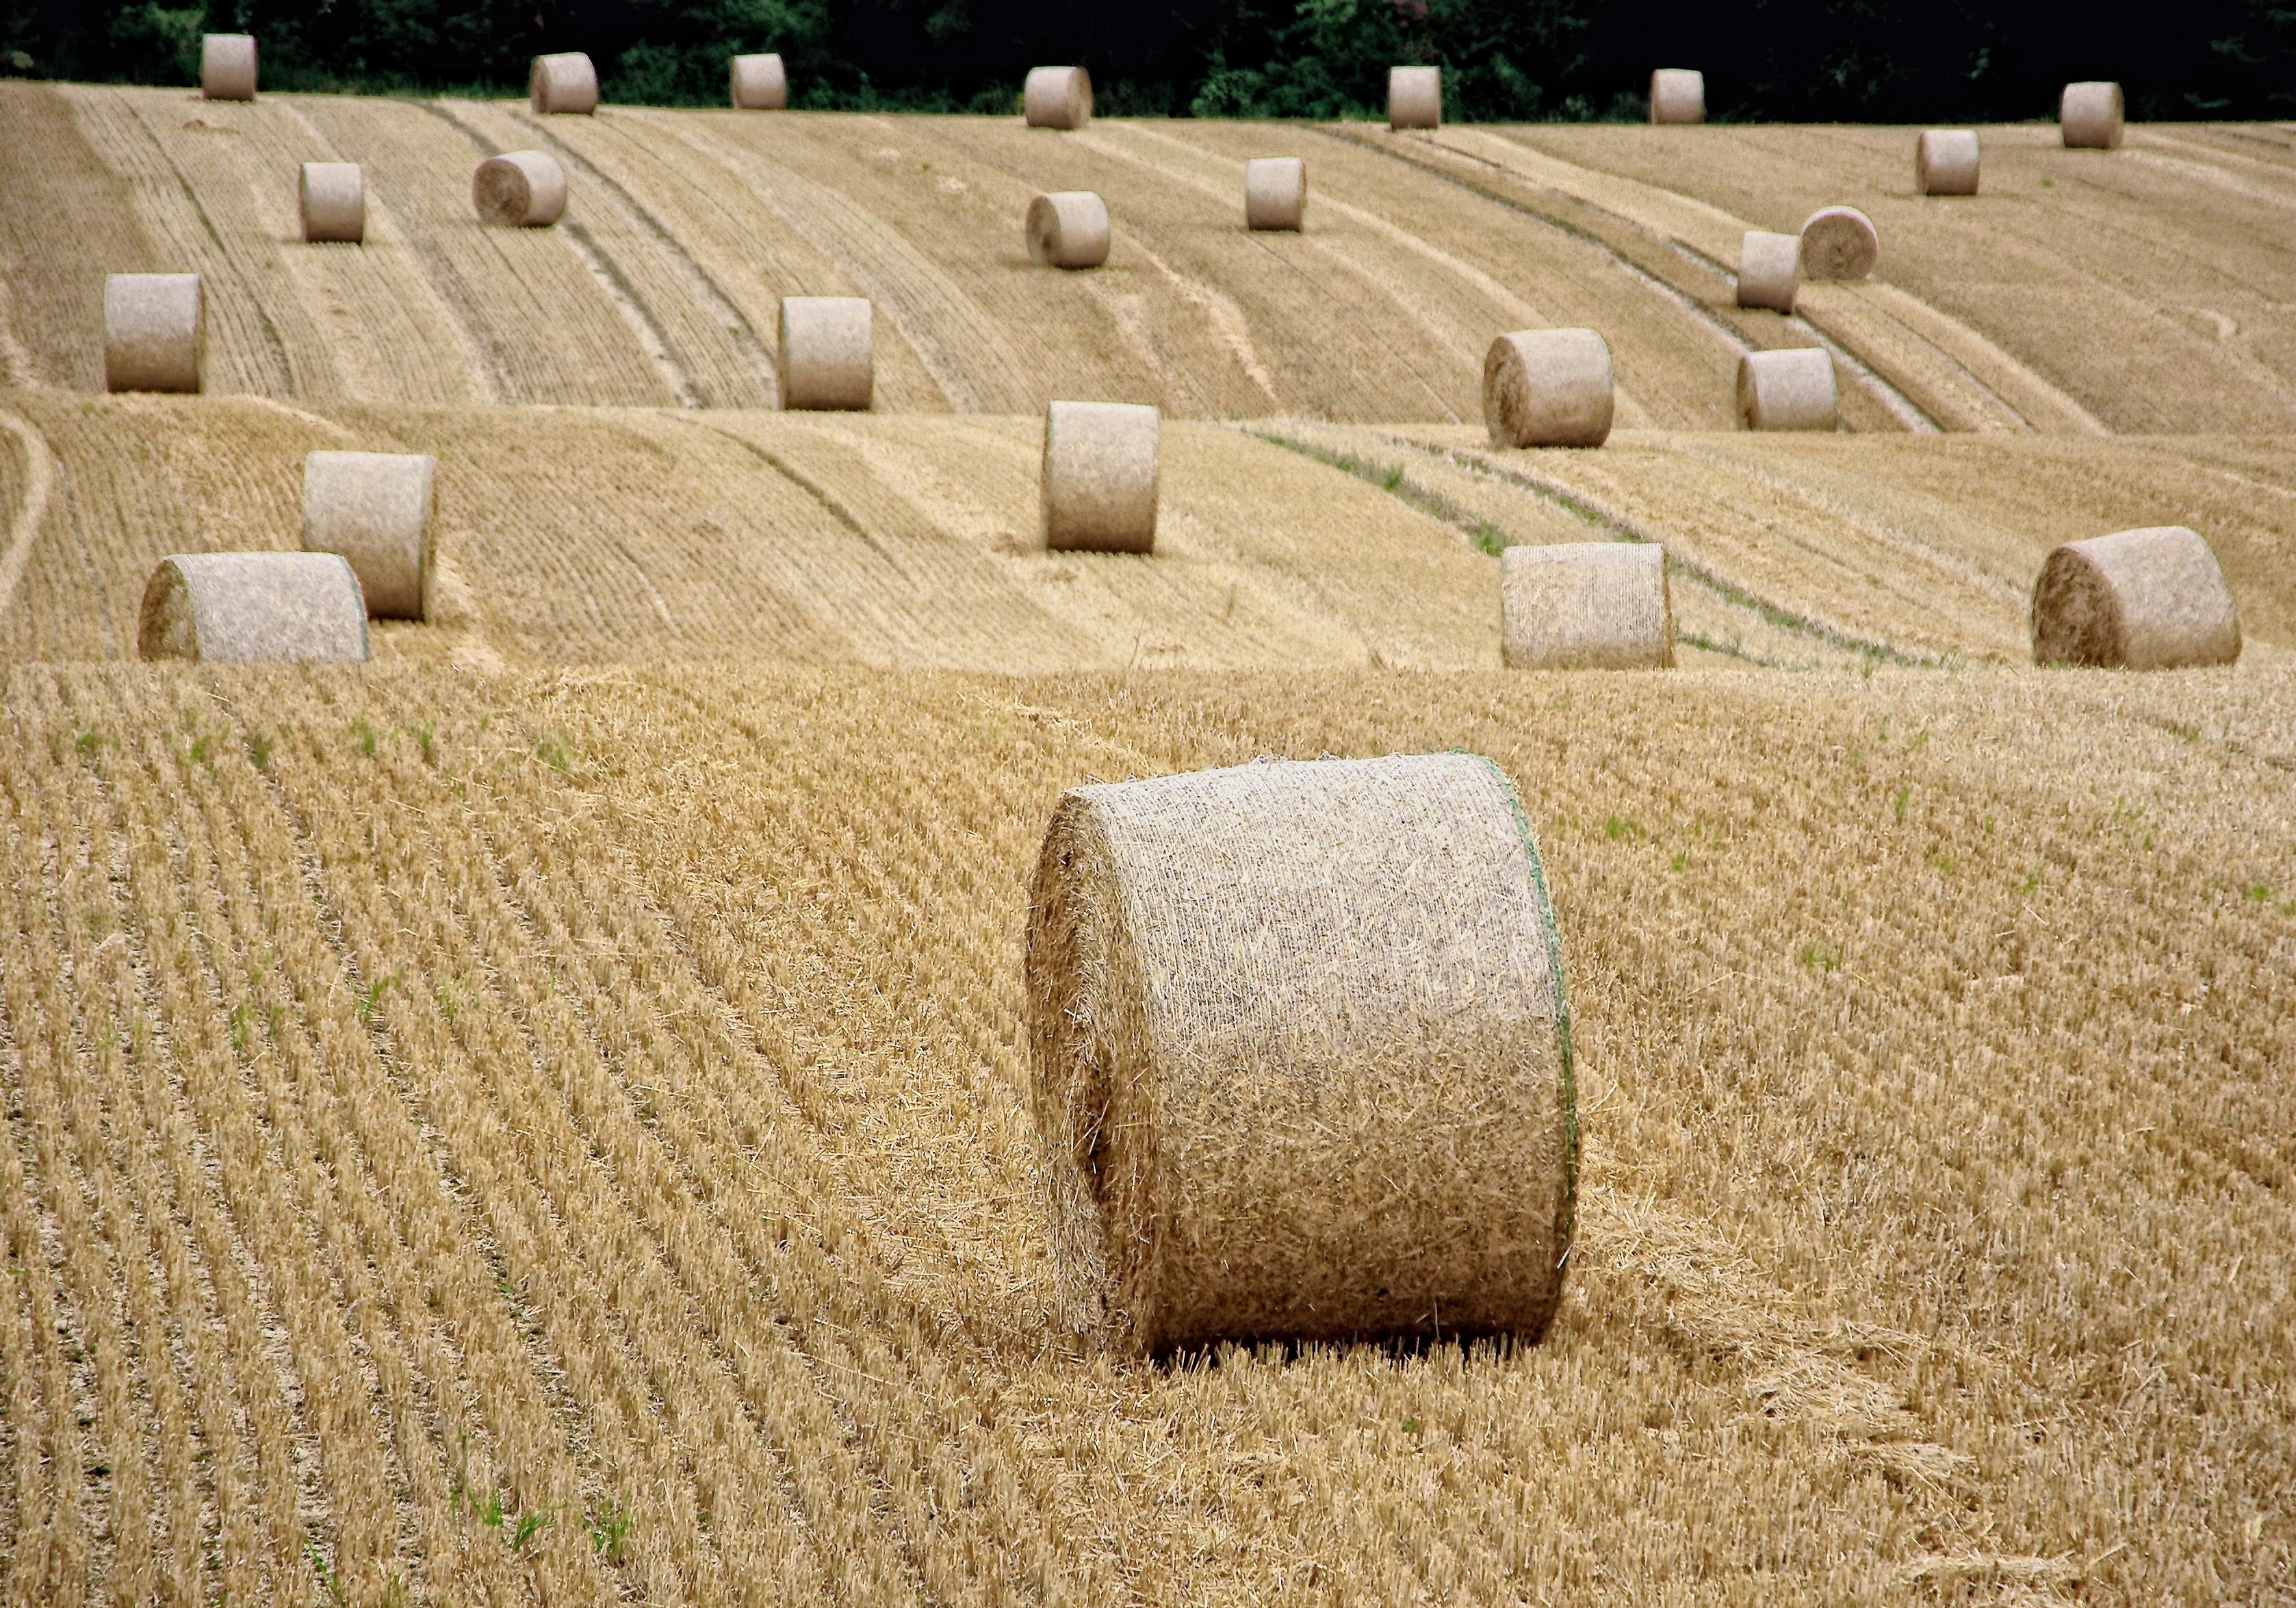
grass, sand, plant, hay, field, harvest, autumn, soil, agriculture, stubble, straw, harvested, round bales, straw bales, straw role, grass family